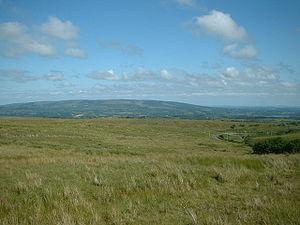
Les sites Ramsar en Irlande du Nord sont des zones humides d'importance internationale au regard de la Convention de Ramsar. Au Royaume-Uni, les premiers sites Ramsar ont été désignés en 1976. Les sites désignés et proposés en Irlande du Nord sont énumérés ci-dessous: